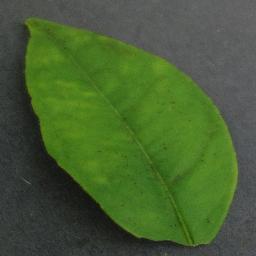
Label: Orange___Haunglongbing_(Citrus_greening)